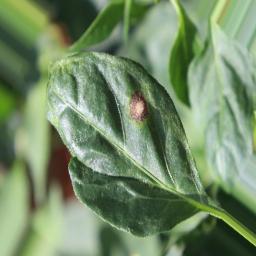
Label: cercospora